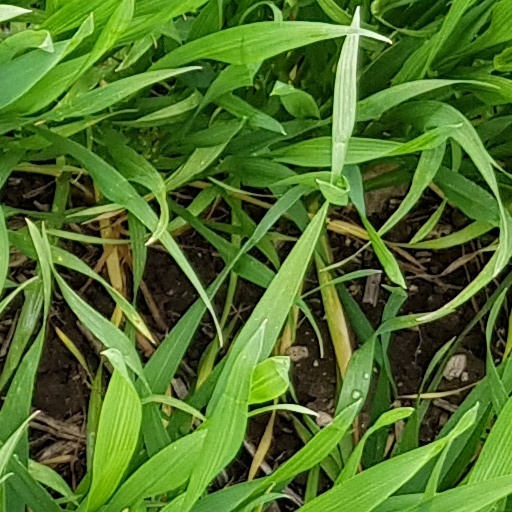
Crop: wheat